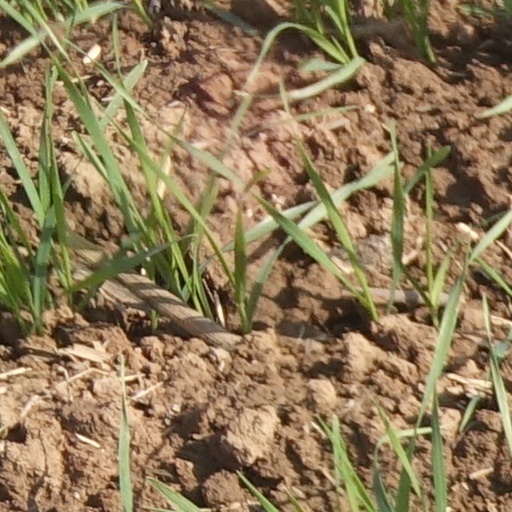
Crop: wheat